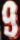
Number: 9